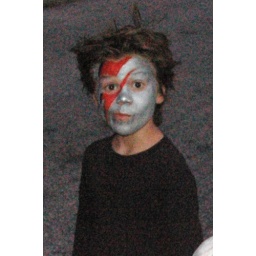
The boy in the bright blue jeans